Somalia–United States relations

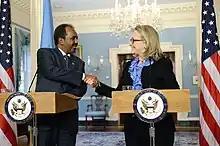
President of Somalia Hassan Sheikh Mohamud with U.S. Secretary of State Hillary Clinton at the State Department (January 2013).

After the collapse of the Barre government and the start of the Somali Civil War in the early 1990s, the United States embassy in Mogadishu was evacuated and closed down. However, the American government never formally severed diplomatic ties with Somalia, leading the UN-sanctioned multinational Unified Task Force (UNITAF) in southern Somalia. Following the establishment of the Transitional Federal Government (TFG) in 2004, the U.S. also acknowledged and supported the internationally recognized TFG as the country's national governing body. It likewise engaged Somalia's regional administrations, such as Puntland and Somaliland, to ensure broad-based inclusion in the peace process.